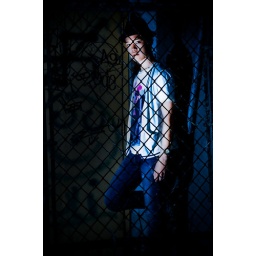
Strobist: 2x blue gels on floor level bouncing around on each corner.Heavy vignette on camera right and left added in post.